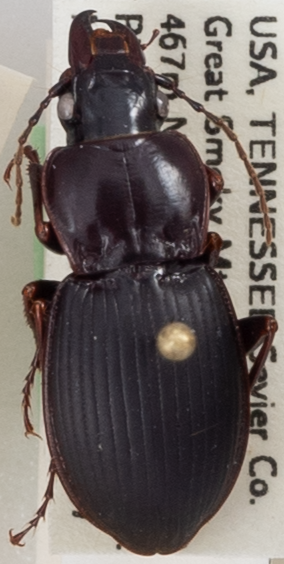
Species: Cyclotrachelus sigillatus
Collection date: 2020-07-07
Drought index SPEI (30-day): -0.074
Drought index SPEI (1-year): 1.77
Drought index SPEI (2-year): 2.09